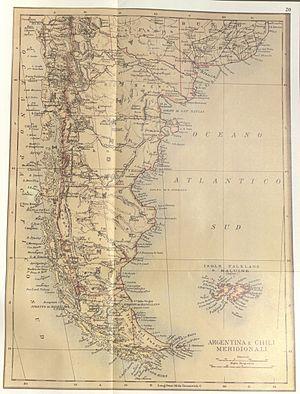
La région du canal Beagle, explorée par Robert FitzRoy dans les années 1830, fut l'une des dernières à être colonisée par le Chili et l’Argentine. Le froid, l’éloignement d'autres régions habitées, et le manque de transport et de subsistance, la garda loin de toute préoccupation gouvernementale.